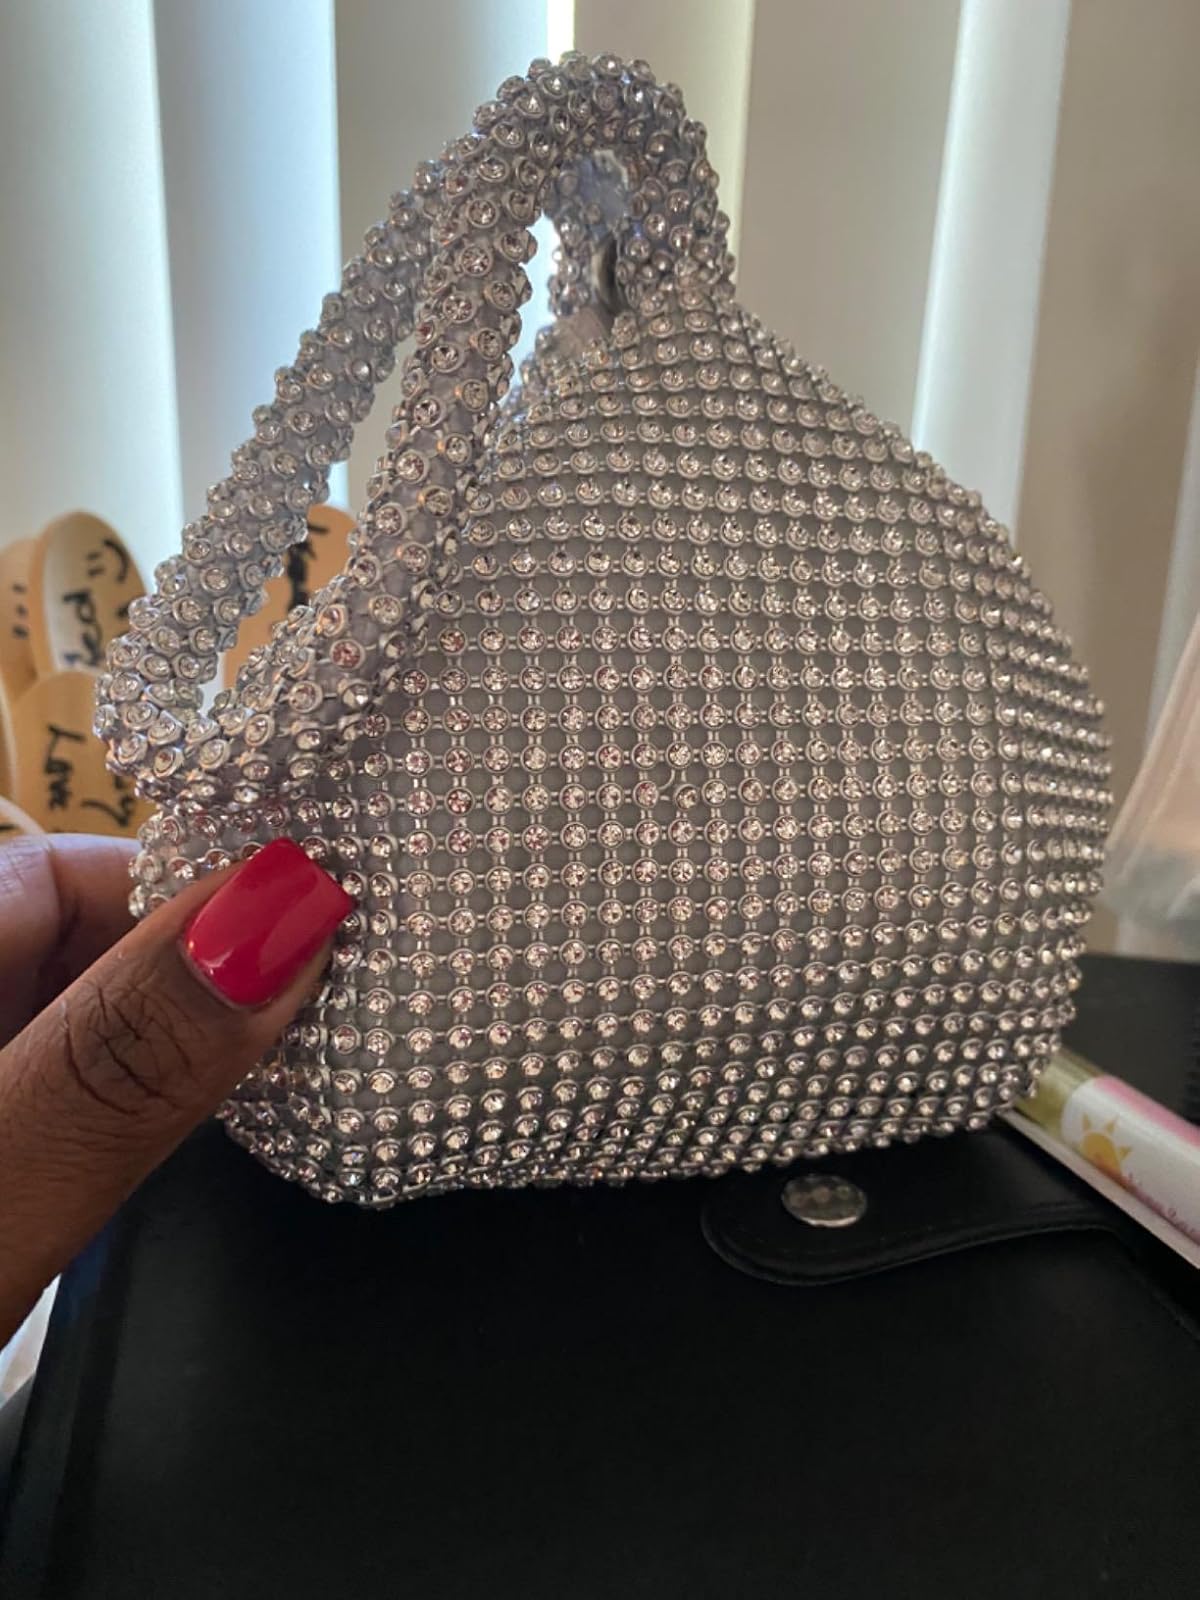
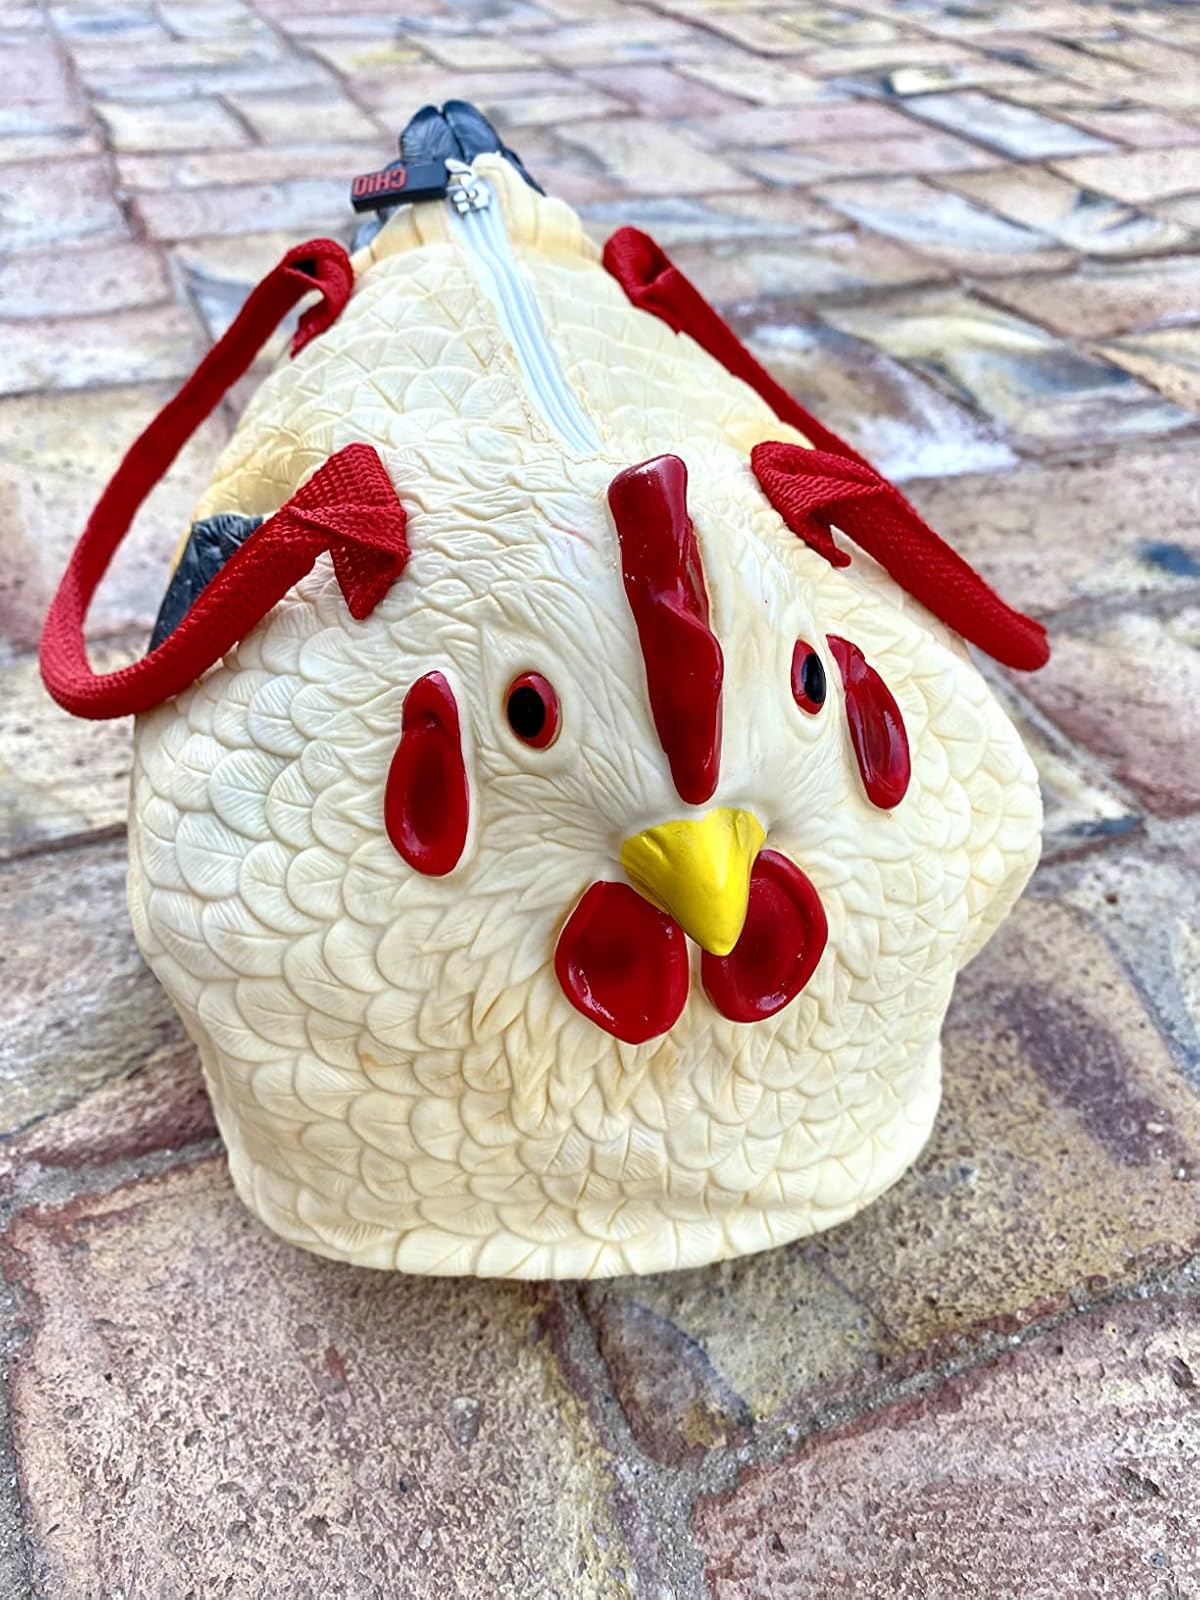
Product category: accessories_handbag
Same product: no